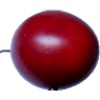
Label: Tamarillo 1